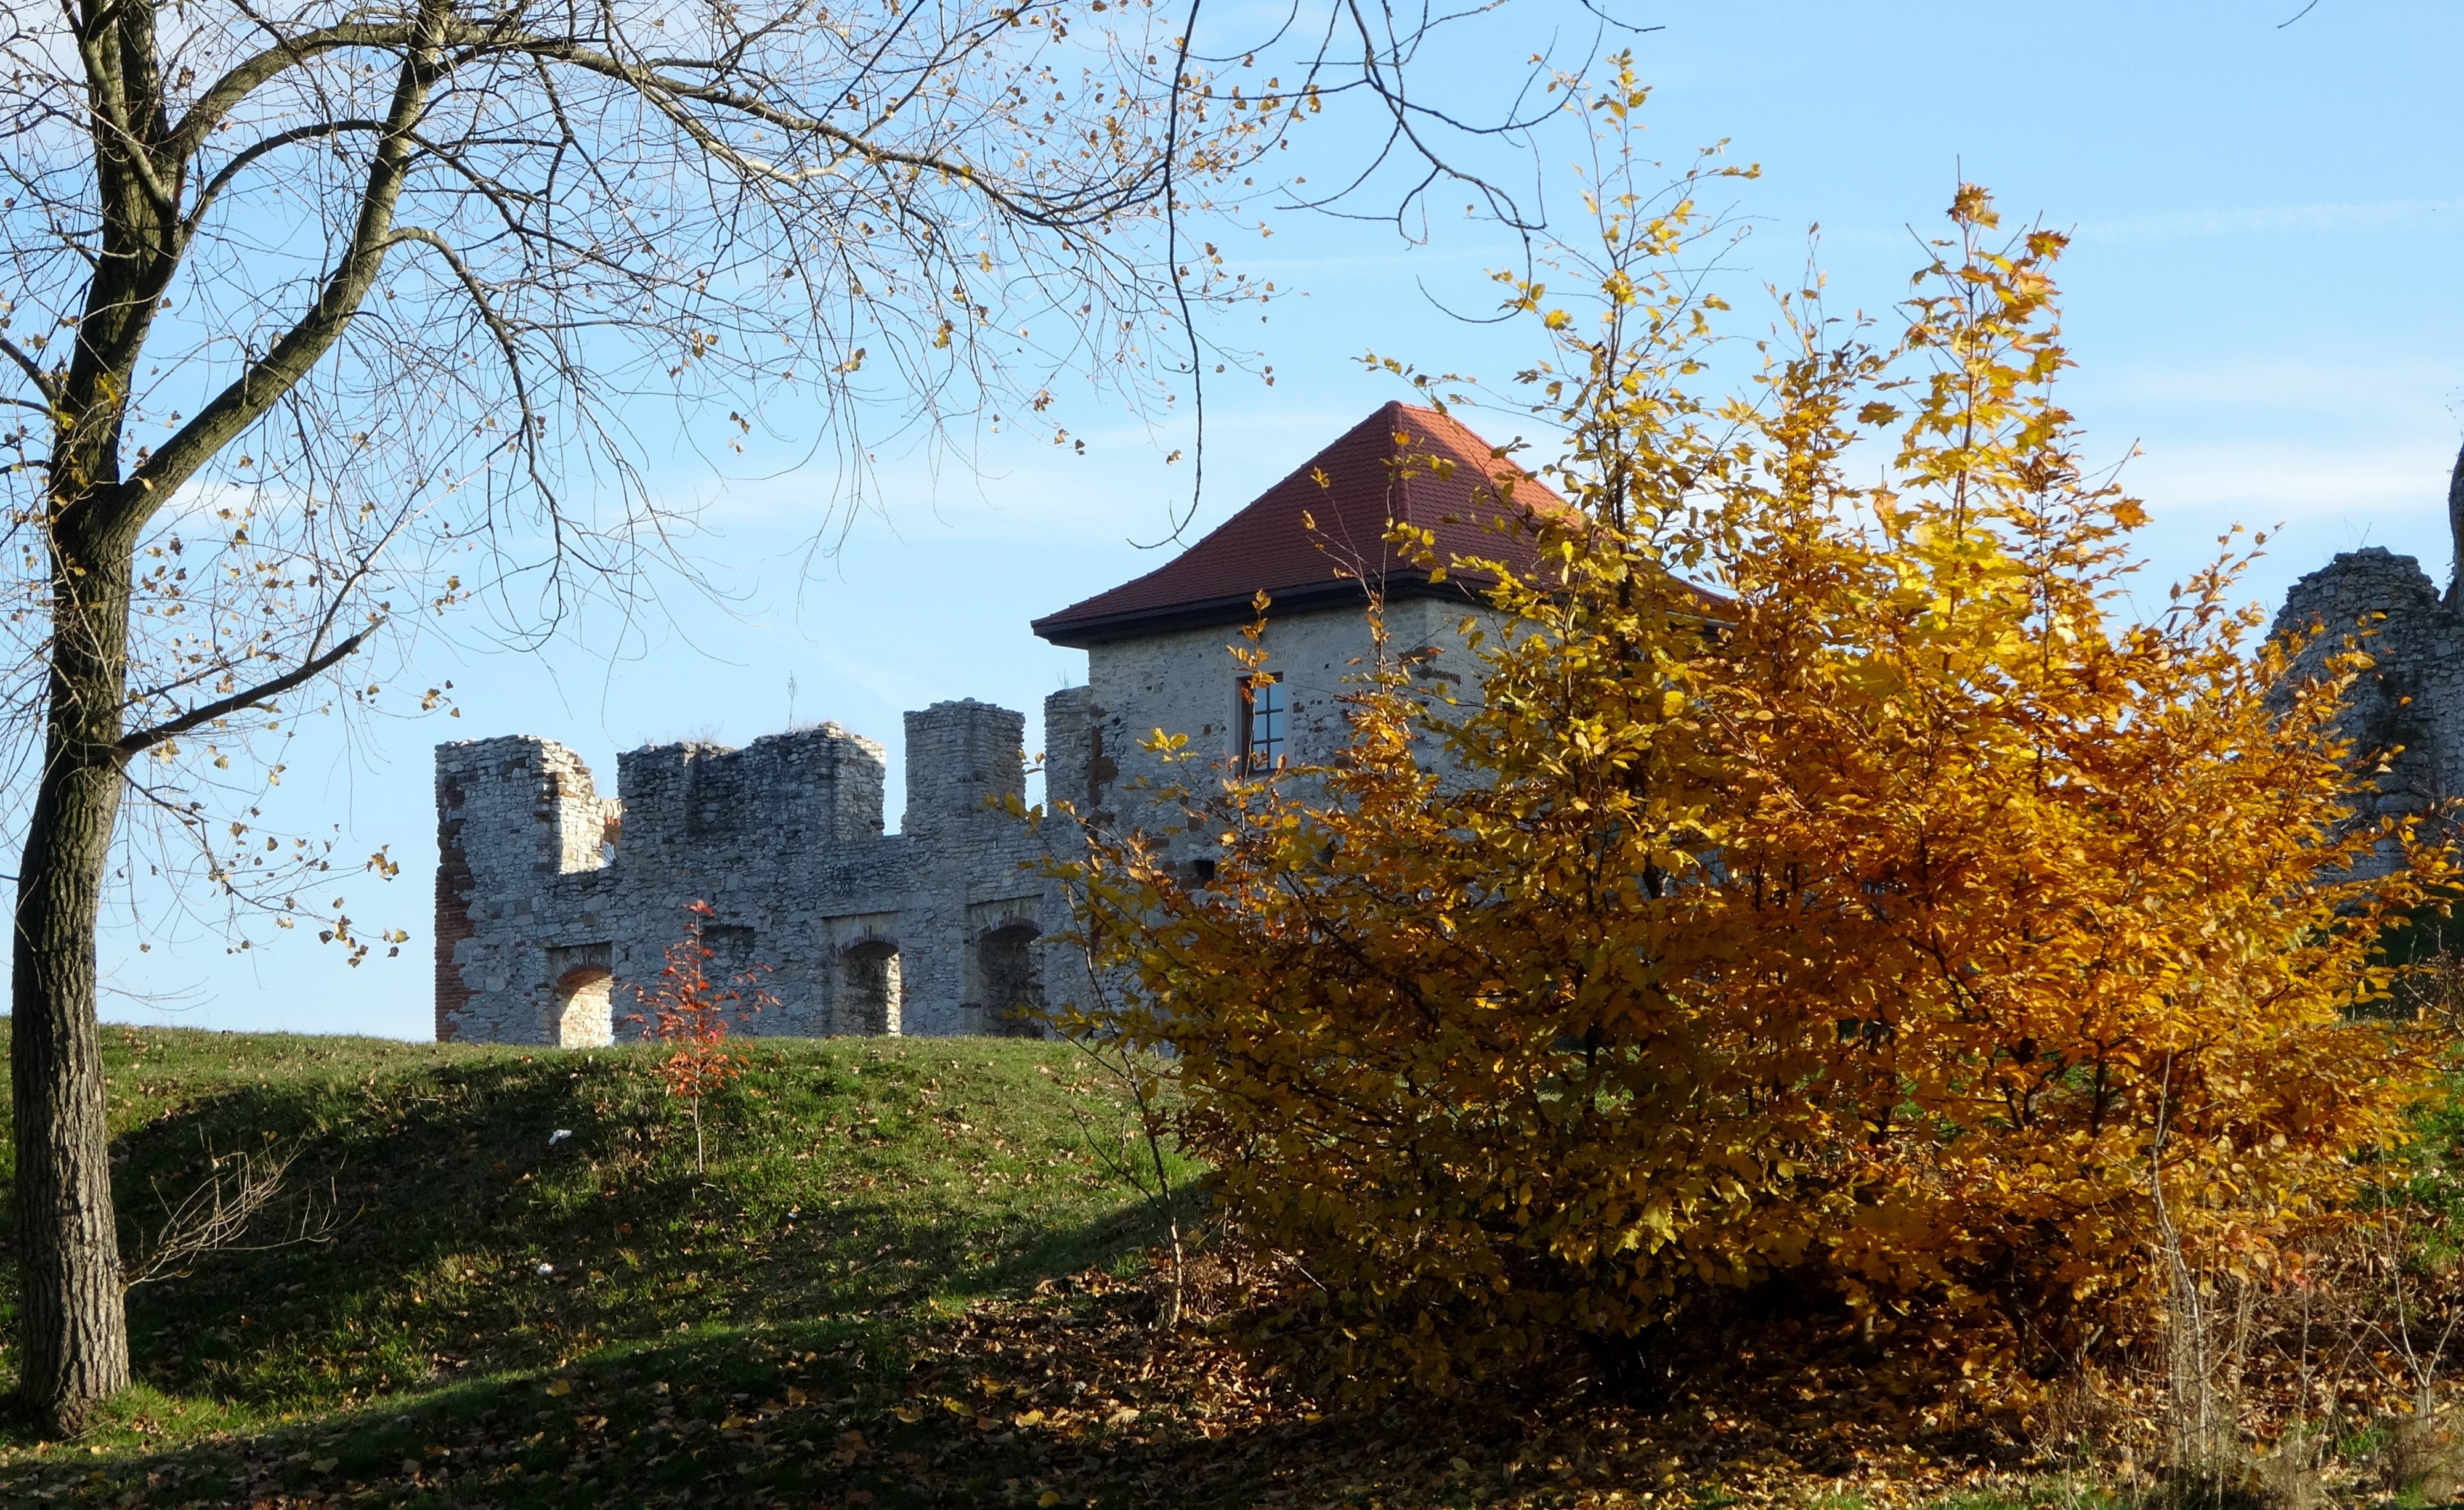
tree, plant, house, leaf, flower, building, chateau, monument, autumn, castle, season, poland, rural area, the ruins of the, rabsztyn, woody plant